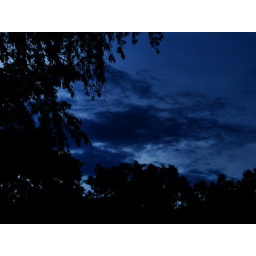
UNEDITED ~ The glowing ink-blue evening sky is contrasted by the black silhouette of trees.